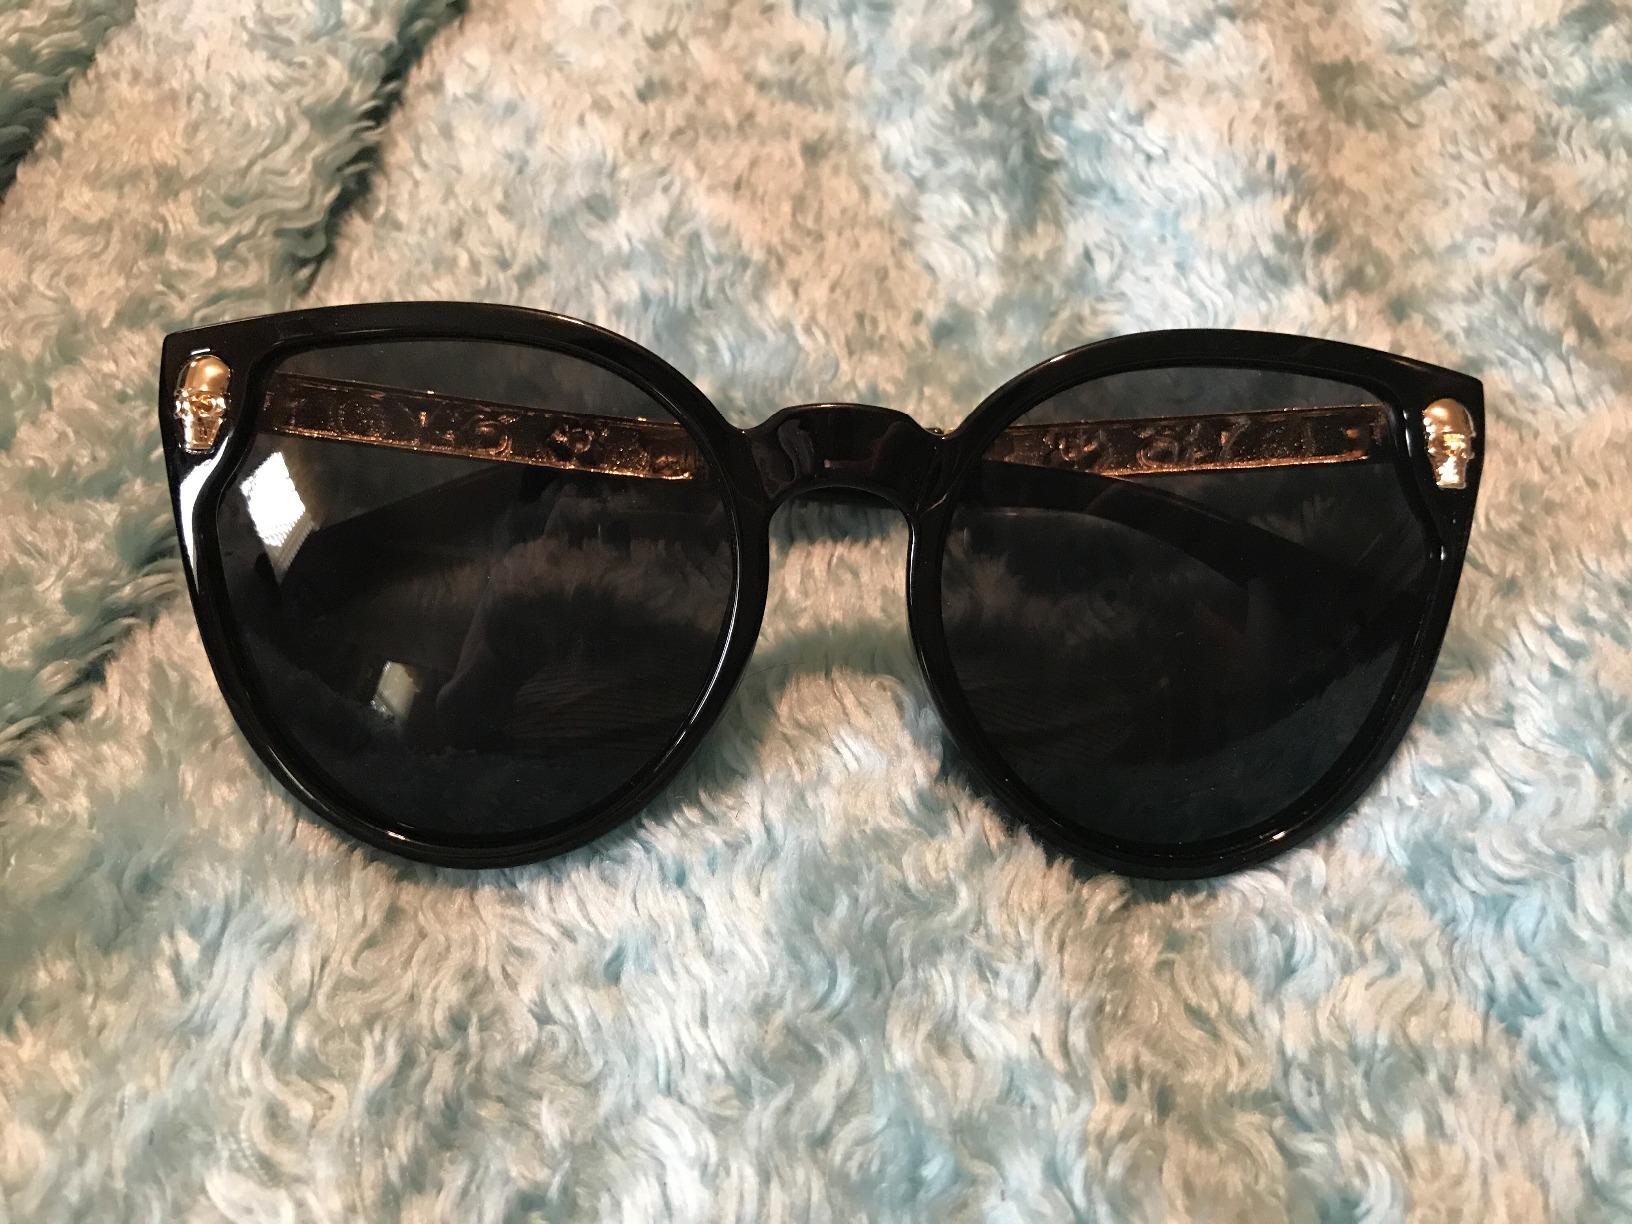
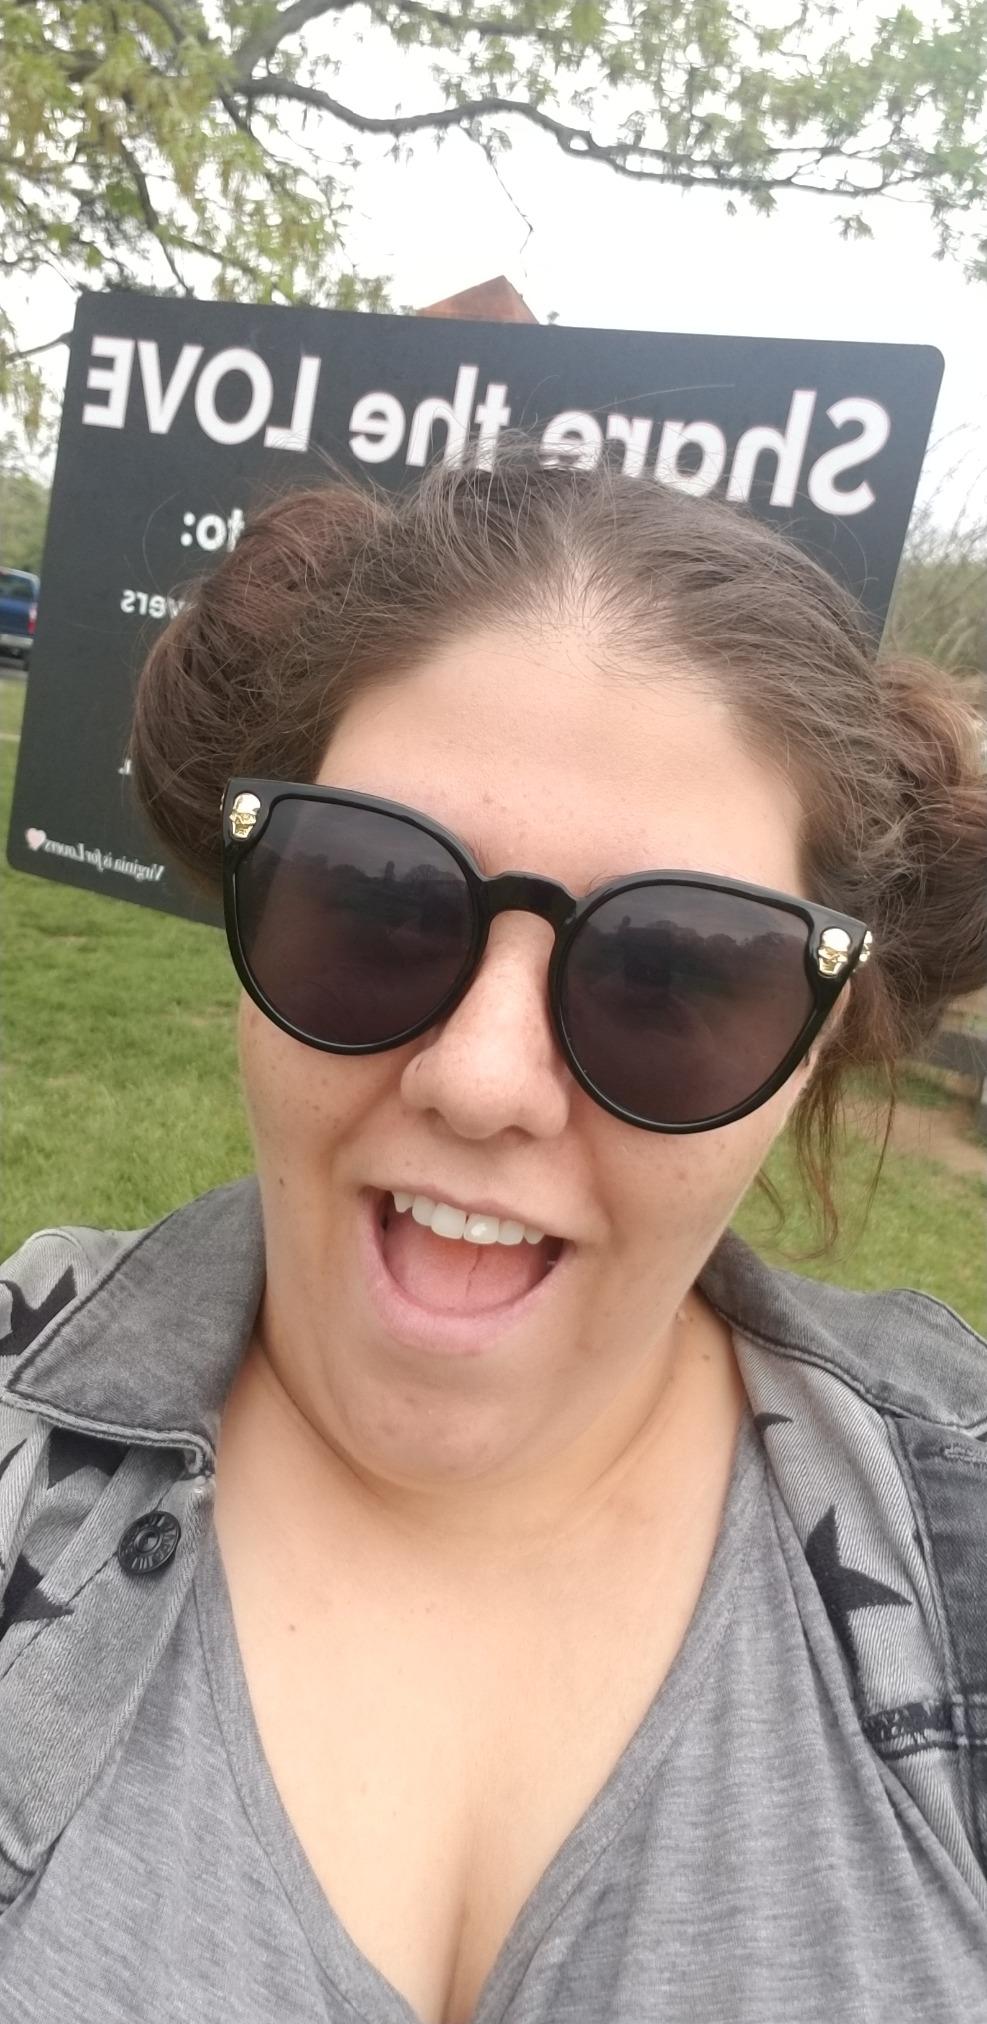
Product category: accessories_sunglasses
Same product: yes